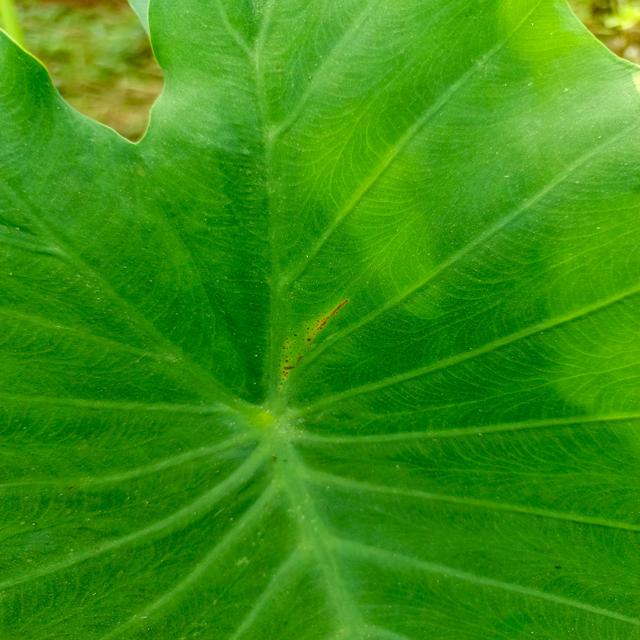
Label: Healthy